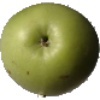
Label: Apple Granny Smith 1